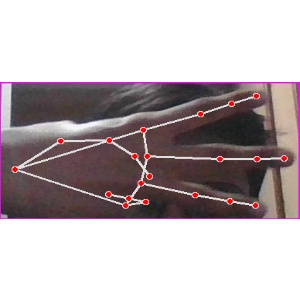
अक्षर: भ